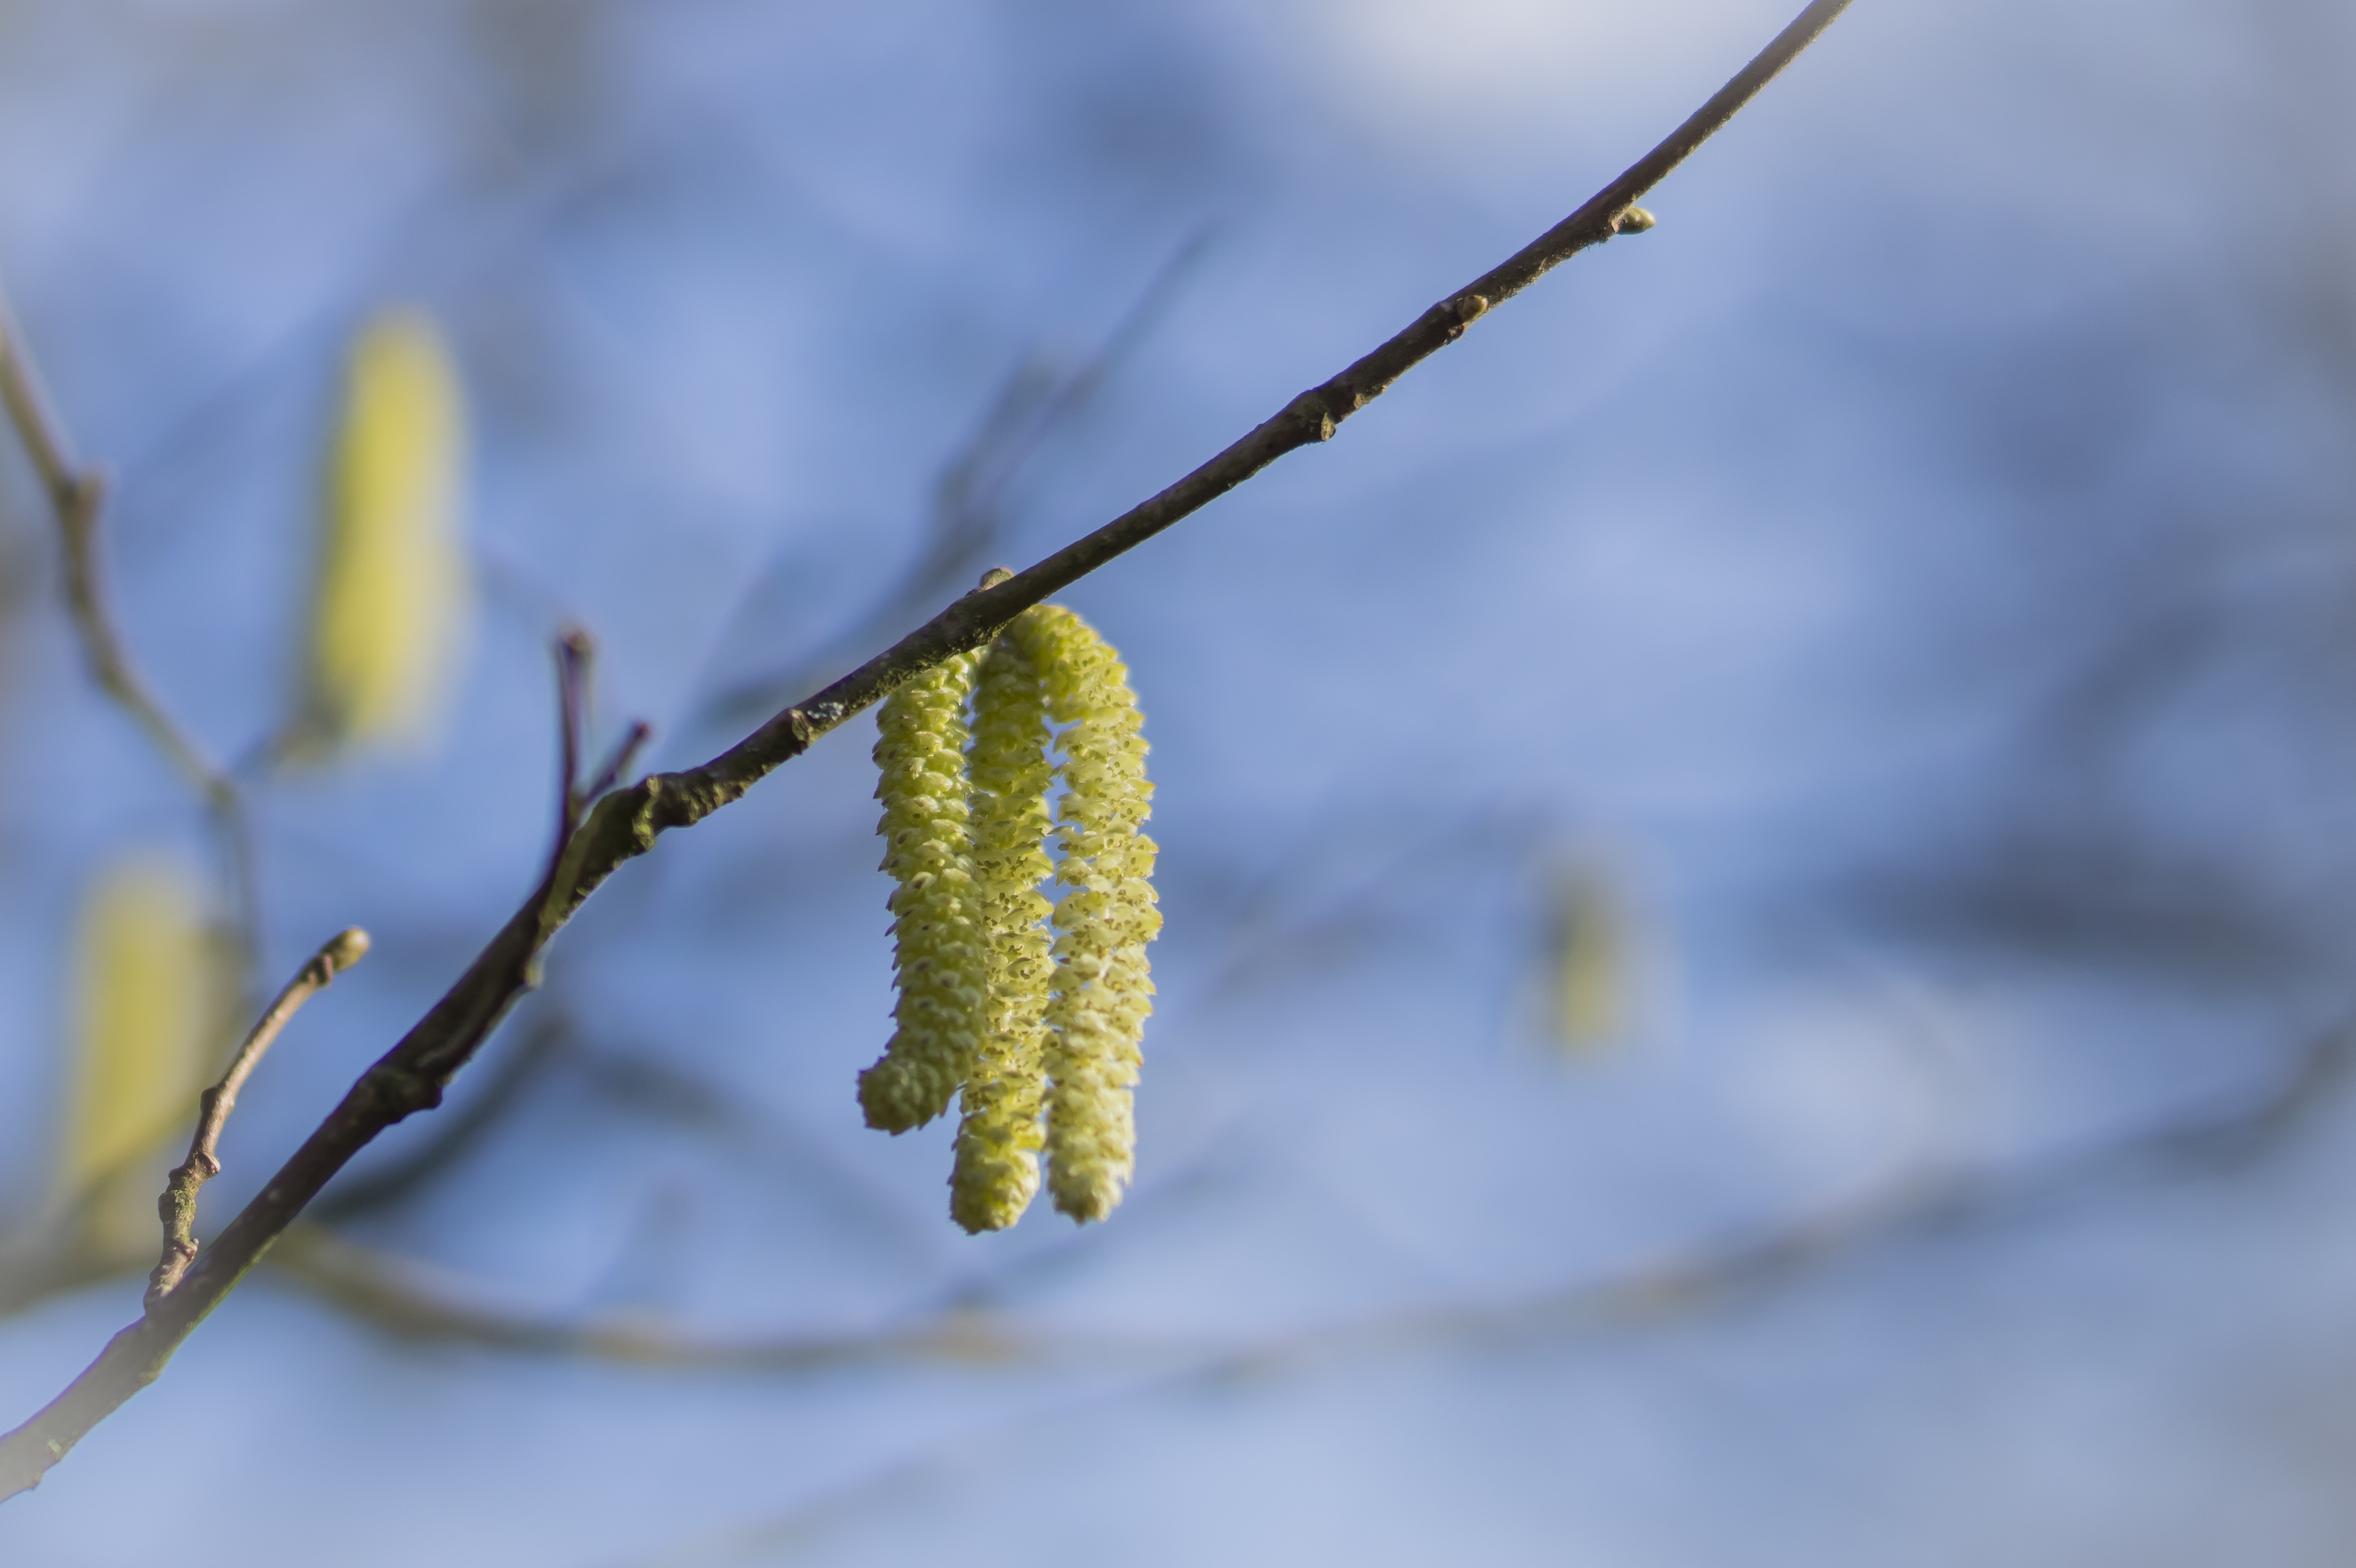
tree, nature, branch, blossom, snow, winter, plant, sky, sunlight, leaf, flower, bloom, frost, spring, green, produce, pasture, autumn, blue, yellow, flora, season, twig, close up, branches, bud, macro photography, signs of spring, pussy willow, plant stem, woody plant, land plant, thorns spines and prickles